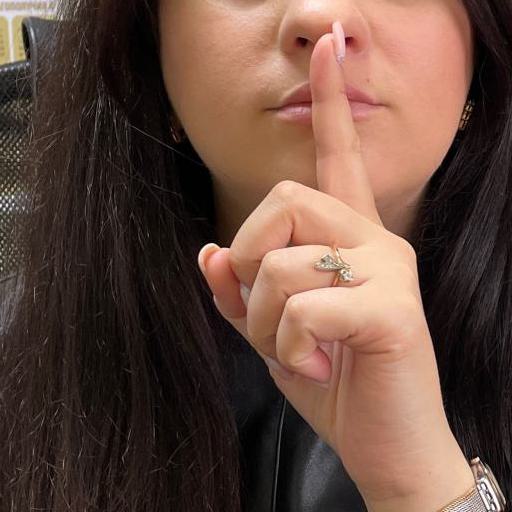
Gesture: mute